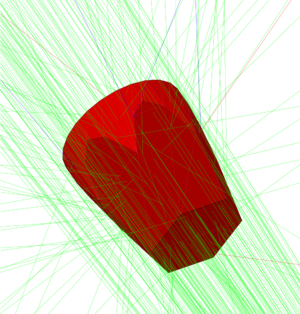
Geant4 est un framework logiciel pour « la simulation du passage de particules à travers la matière » par la méthode de Monte-Carlo. C'est le successeur de la série de logiciels GEANT développés par le CERN, et le premier outil de ce domaine à utiliser le C++ et une méthodologie de programmation orientée objet. Le développement, la maintenance et le support des utilisateurs sont effectués par une collaboration internationale. Les domaines d'application sont la physique des hautes énergies, la médecine, la physique des accélérateurs et l'astrophysique.